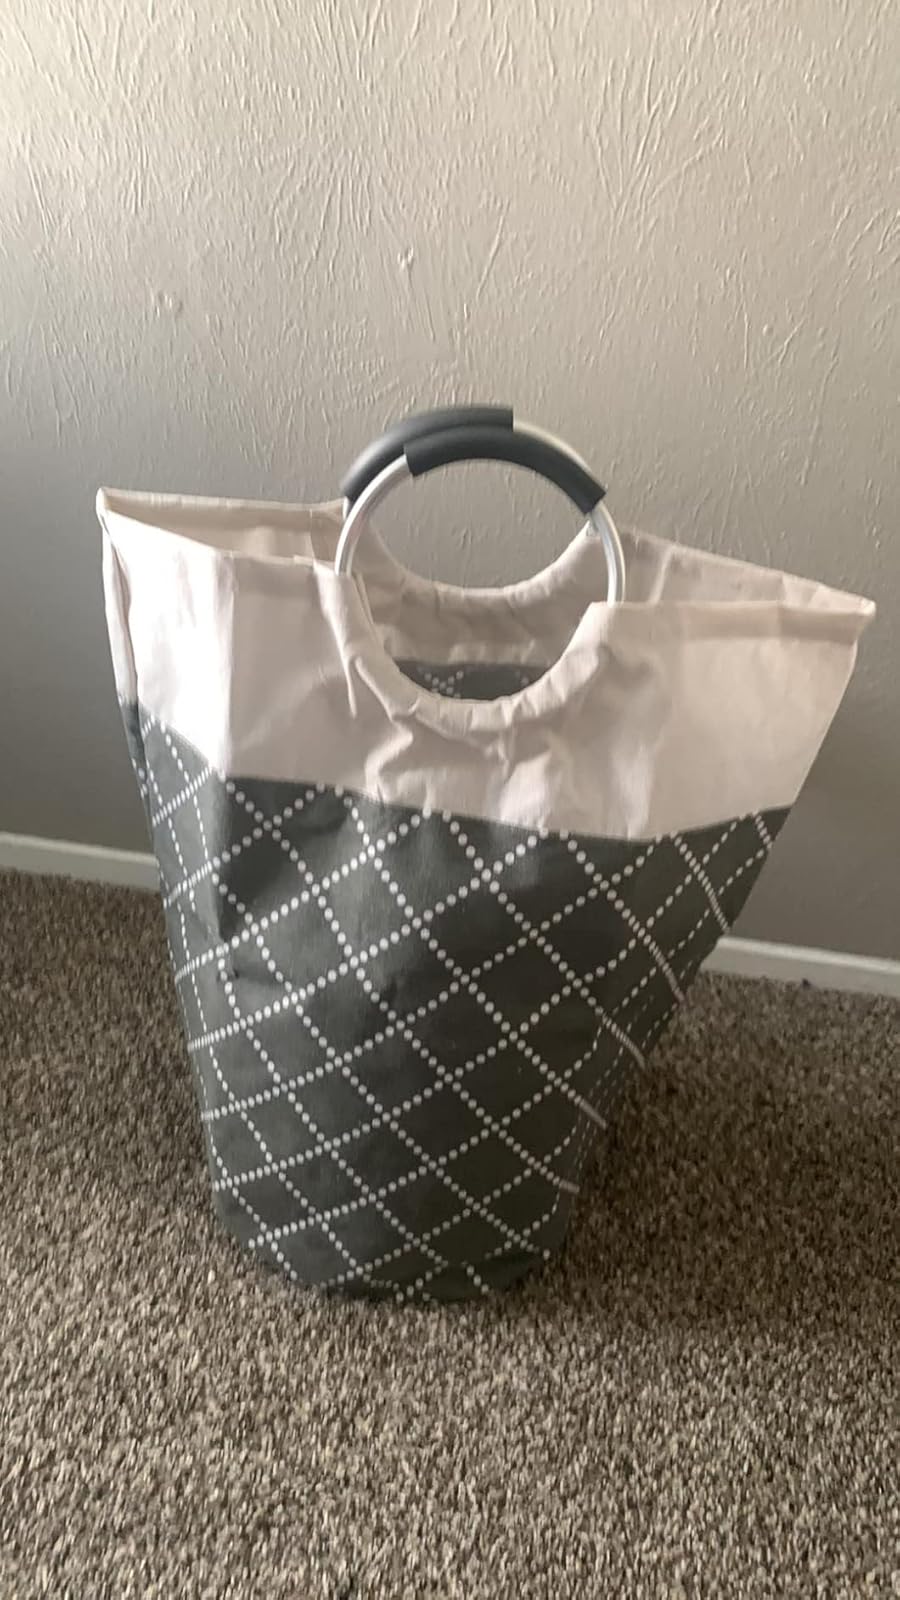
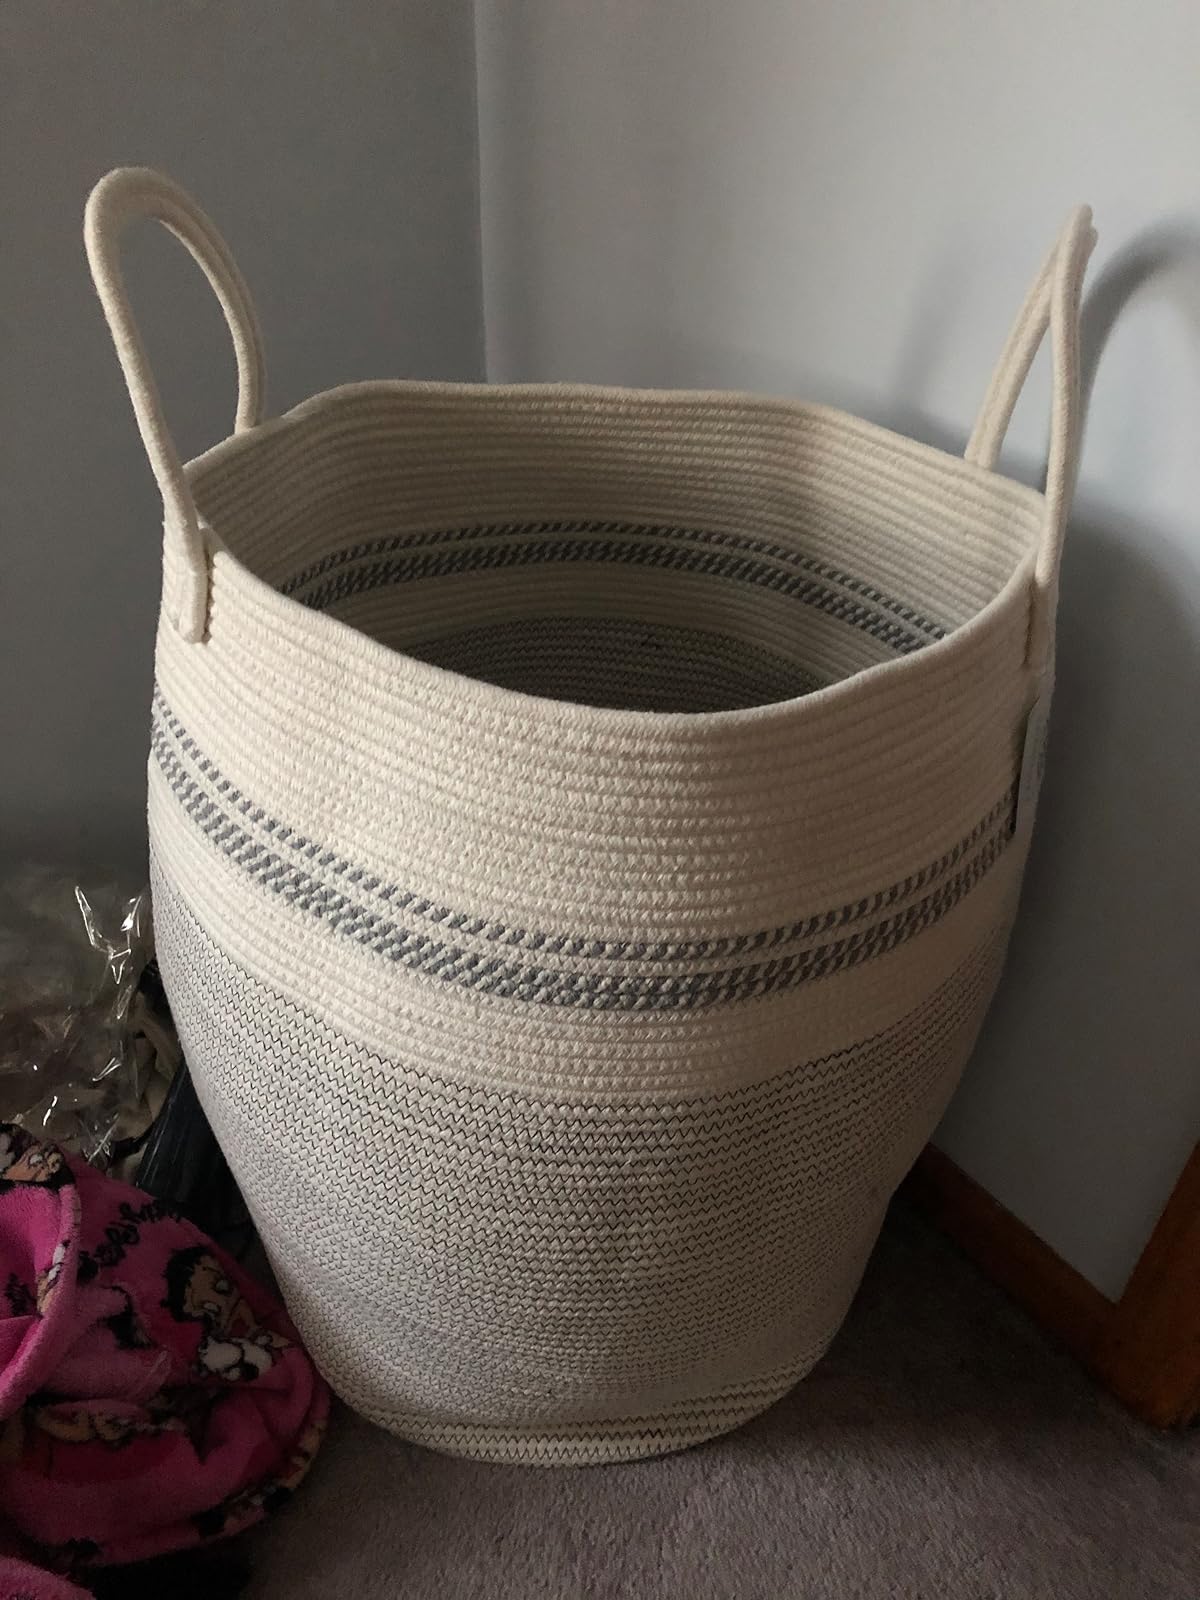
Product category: items_hamper
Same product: no